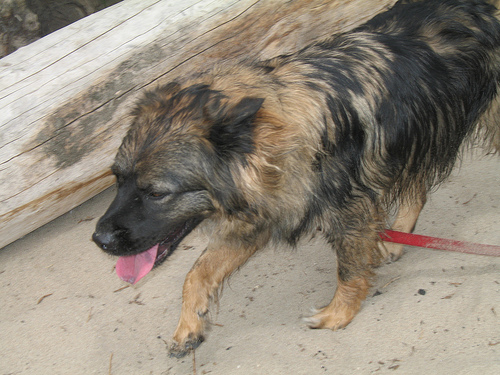
Animal: dog
Breed: keeshond